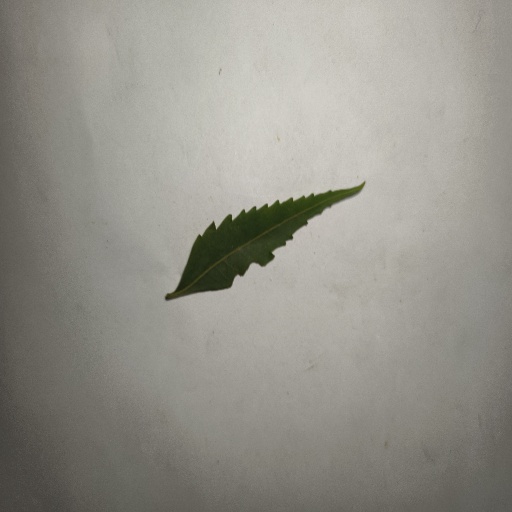
Species: Neem
Leaf condition: Healthy Leaf